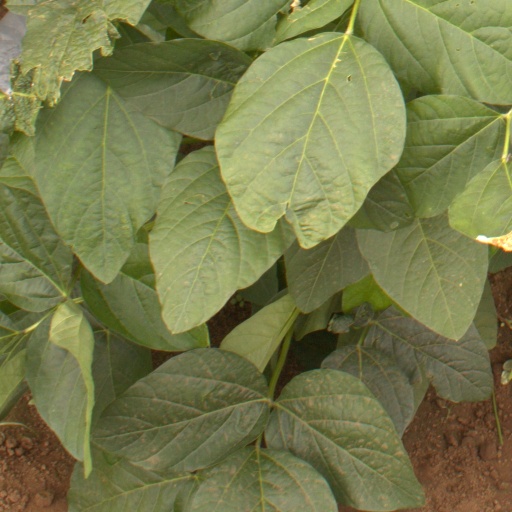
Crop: soybean